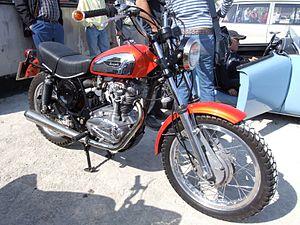
Ducati Motor Holding est un constructeur italien de motos basé à Bologne, en Émilie-Romagne. Le 19 avril 2012, le constructeur automobile allemand Audi, filiale de Volkswagen, annonce avoir racheté Ducati.